2015 United States Grand Prix

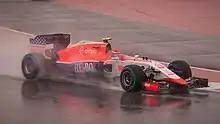
Alexander Rossi returned with Manor Marussia.

Alexander Rossi became the first American to drive in the United States Grand Prix at the Circuit of the Americas, returning to Manor Marussia after Roberto Merhi had raced for them in Russia. The Sauber team celebrated their 400th Grand Prix in Formula One. The weather was forecast to be wet all weekend, with especially treacherous conditions on Friday afternoon and Saturday, while the race day itself was expected to be slightly less wet.